Henry V of England

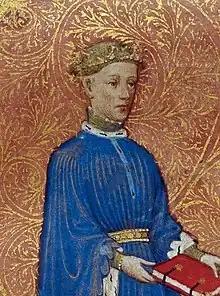
Miniature in the "Regement of Princes" by Thomas Hoccleve, 1411–1413

Henry V (16 September 1386 – 31 August 1422), also called Henry of Monmouth, was King of England from 1413 until his death in 1422. Despite his relatively short reign, Henry's outstanding military successes in the Hundred Years' War against France made England one of the strongest military powers in Europe. Immortalised in Shakespeare's "Henriad" plays, Henry is known and celebrated as one of the greatest warrior-kings of medieval England.